Describe the emotion expressed in this image:  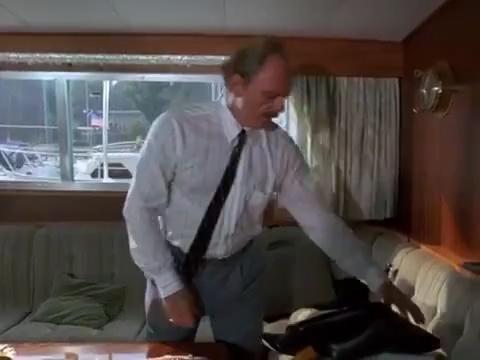
This person displays Suffering, valence and arousal with low intensity.